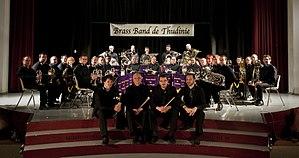
L'orchestre du BBT
Le Brass band de Thudinie est un orchestre belge de cuivres et de percussions composé d'une trentaine de musiciens.